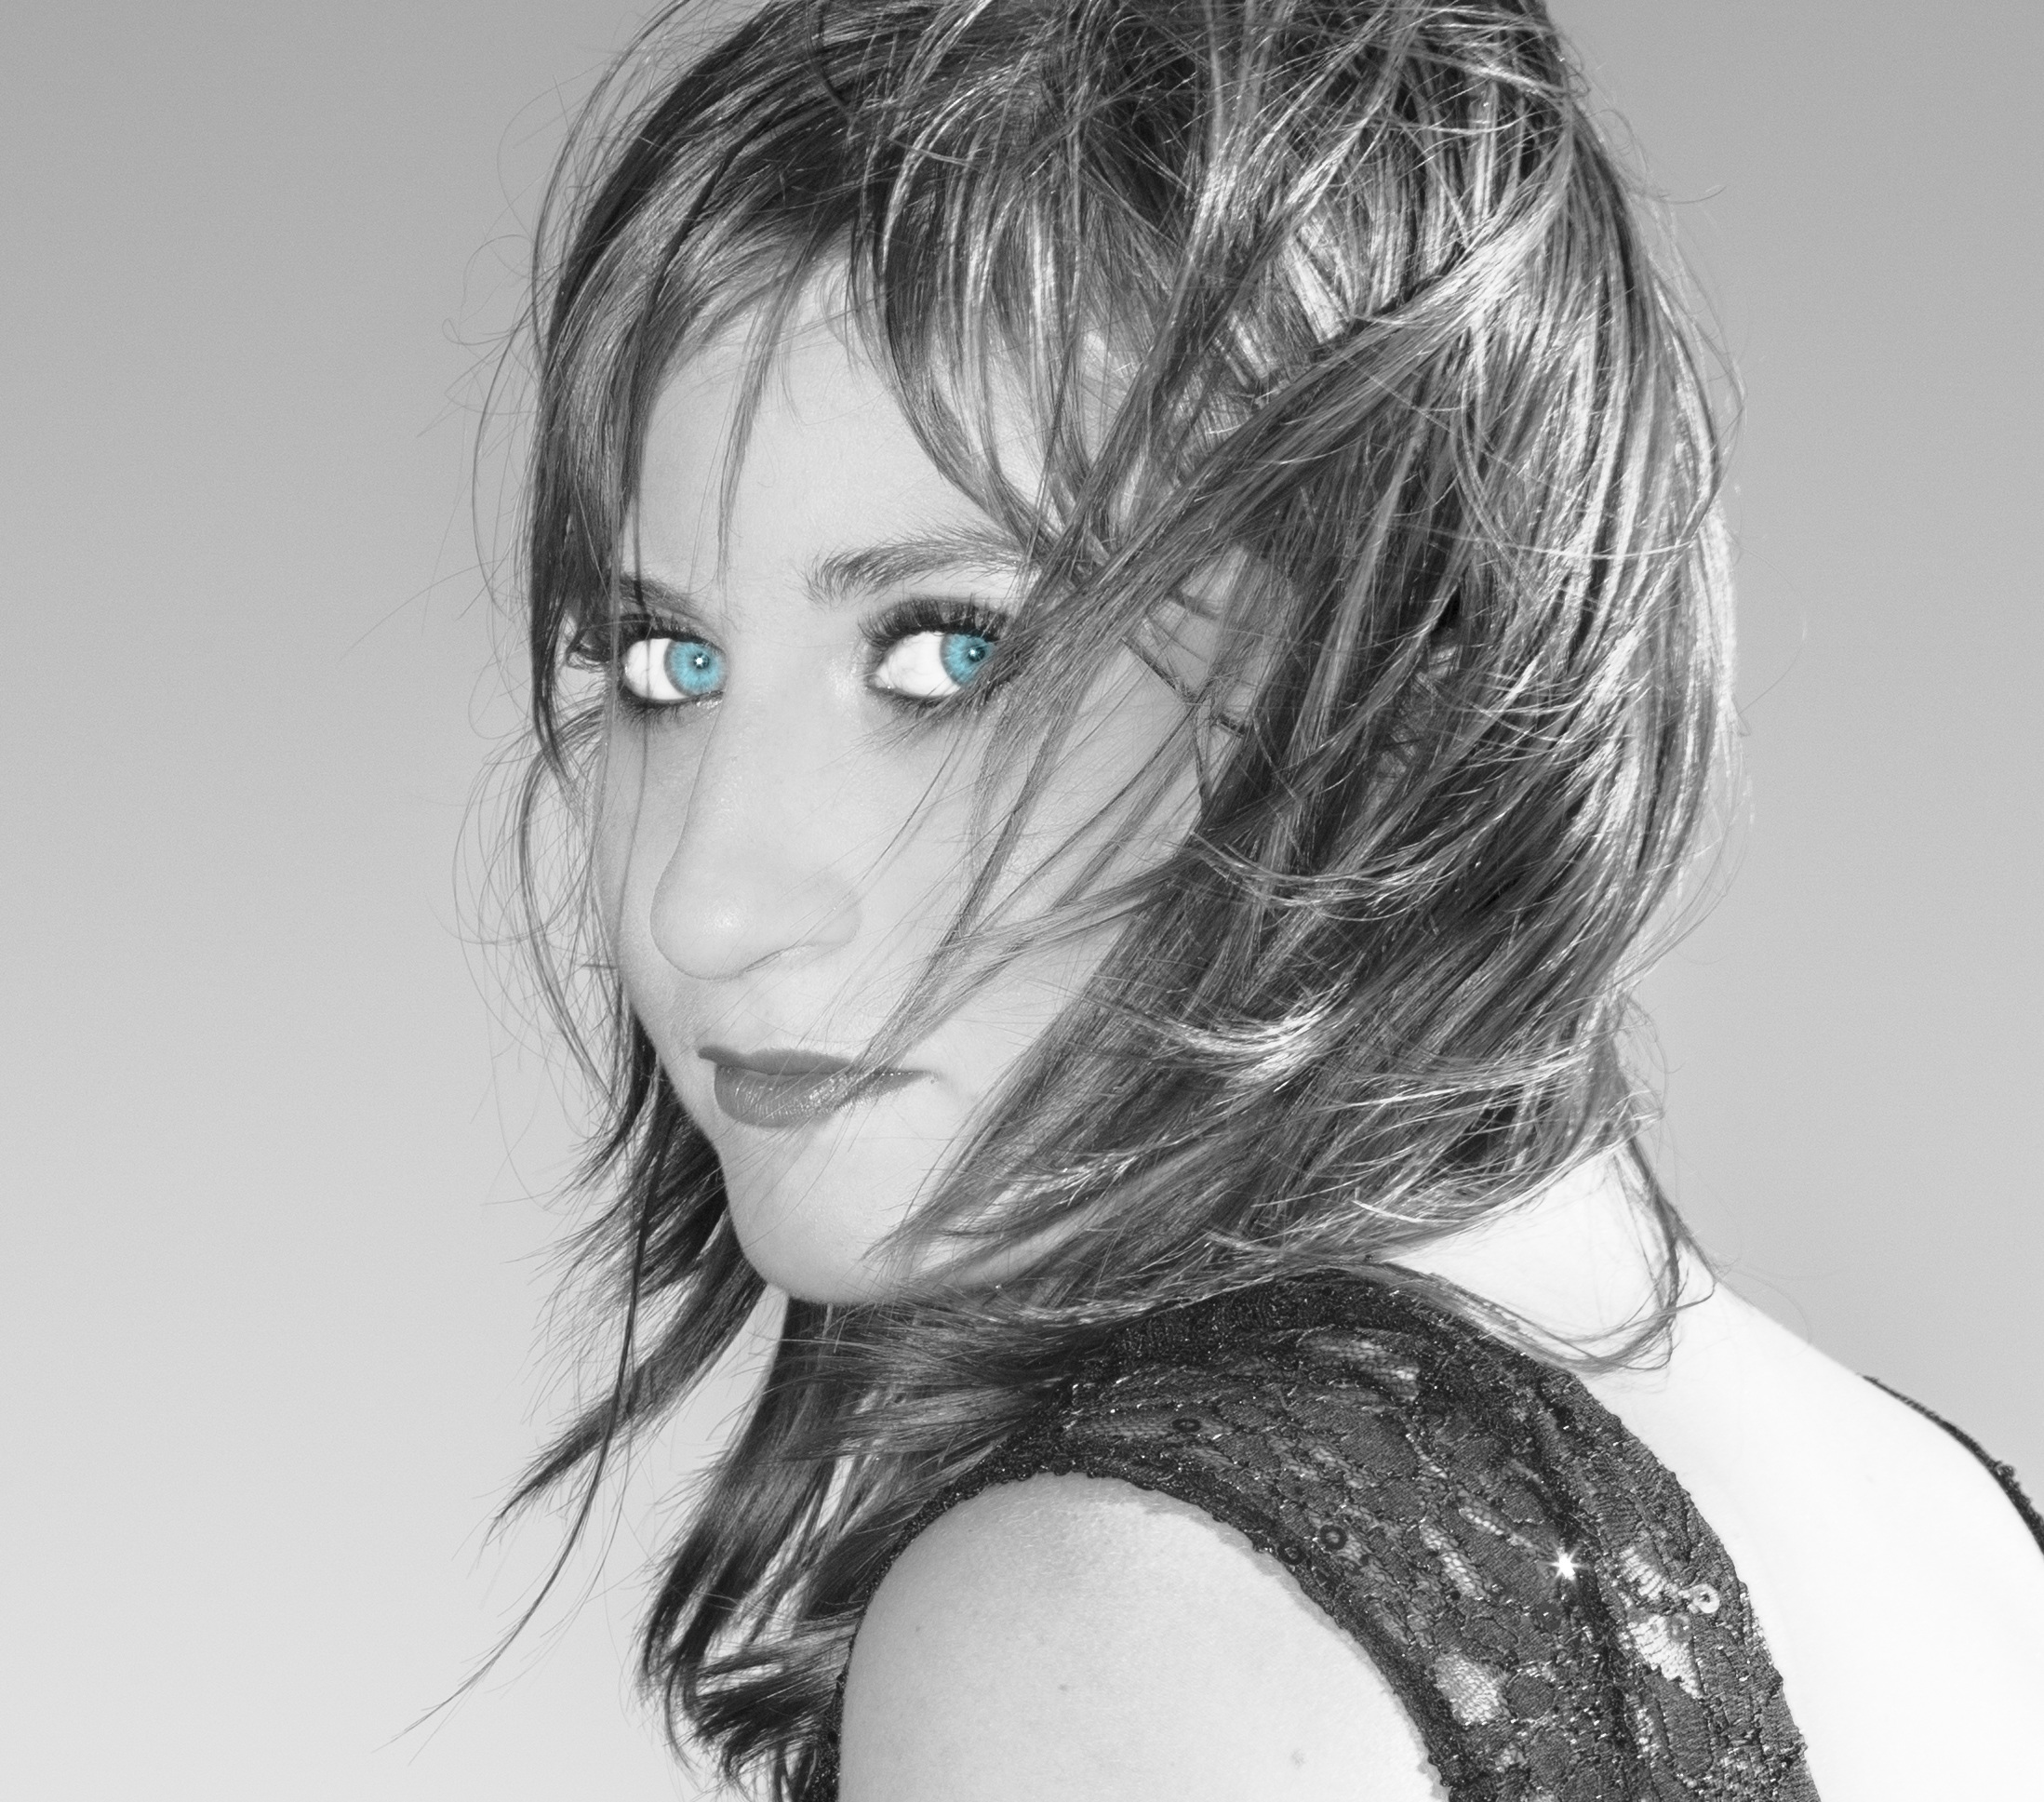
black and white, woman, hair, photography, portrait, model, monochrome, hairstyle, long hair, black hair, face, nose, sketch, drawing, eye, head, beauty, style, organ, mode, glamour, brown hair, monochrome photography, portrait photography, art model, figure drawing